Utrecht

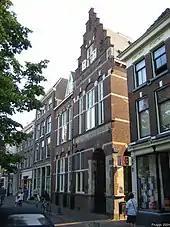
Birthplace of Pope Adrian VI

There are many art galleries in Utrecht. There are also several foundations to support art and artists. Training of artists is done at the Utrecht School of the Arts. The Centraal Museum has many exhibitions on the arts, including a permanent exhibition on the works of Utrecht resident illustrator Dick Bruna, who is best known for creating Miffy ("Nijntje", in Dutch). BAK, [Dutch: "Basis voor Actuele Kunst," Basis for Contemporary Art] offers contemporary art exhibitions and public events, as well as a Fellowship program for practitioners involved in contemporary arts, theory and activisms. Although street art is illegal in Utrecht, the Utrechtse Kabouter, a picture of a gnome with a red hat, became a common sight in 2004. Utrecht also houses one of the landmarks of modern architecture, the 1924 Rietveld Schröder House, which is listed on UNESCO's World Heritage Sites.